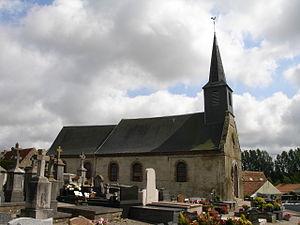
Église de Tubersent
Tubersent est une commune française située dans le département du Pas-de-Calais en région Hauts-de-France.